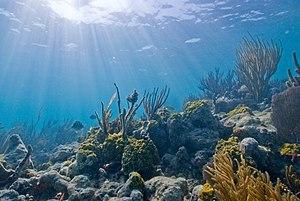
Vue sous-marine, parc national Biscayne, Floride, Etats-Unis